Diana Rowden

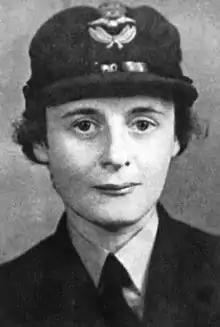
In WAAF uniform (circa 1942).

Diana Hope Rowden (31 January 1915 – 6 July 1944) served in the Women's Auxiliary Air Force and was an agent for the United Kingdom's clandestine Special Operations Executive (SOE) in France during World War II. The purpose of SOE was to recruit resistance groups and supply them with arms and material in order to carry out sabotage against Nazi Germany. From June to November 1943, Rowden was a courier for SOE's Acrobat circuit in occupied France. She was arrested by the Gestapo in November 1943. In May 1944, along with several other captured women agents, she was transported to Natzweiler-Struthof concentration camp in Germany. She was executed there by fatal injection on 6 July 1944.